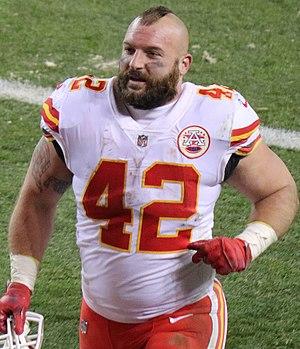
Anthony Michael Sherman, né le 11 décembre 1988 à North Attleborough, Massachusetts, est un joueur américain de football américain.